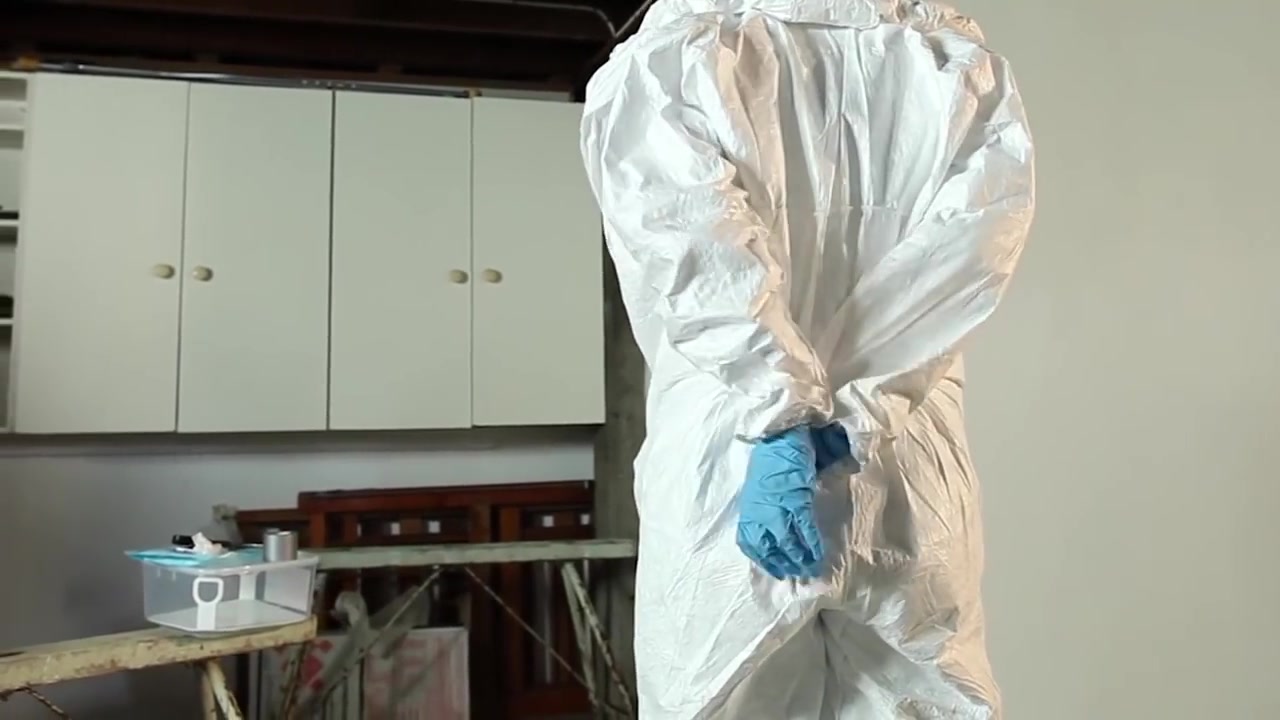
Objects detected:
Coverall
Gloves